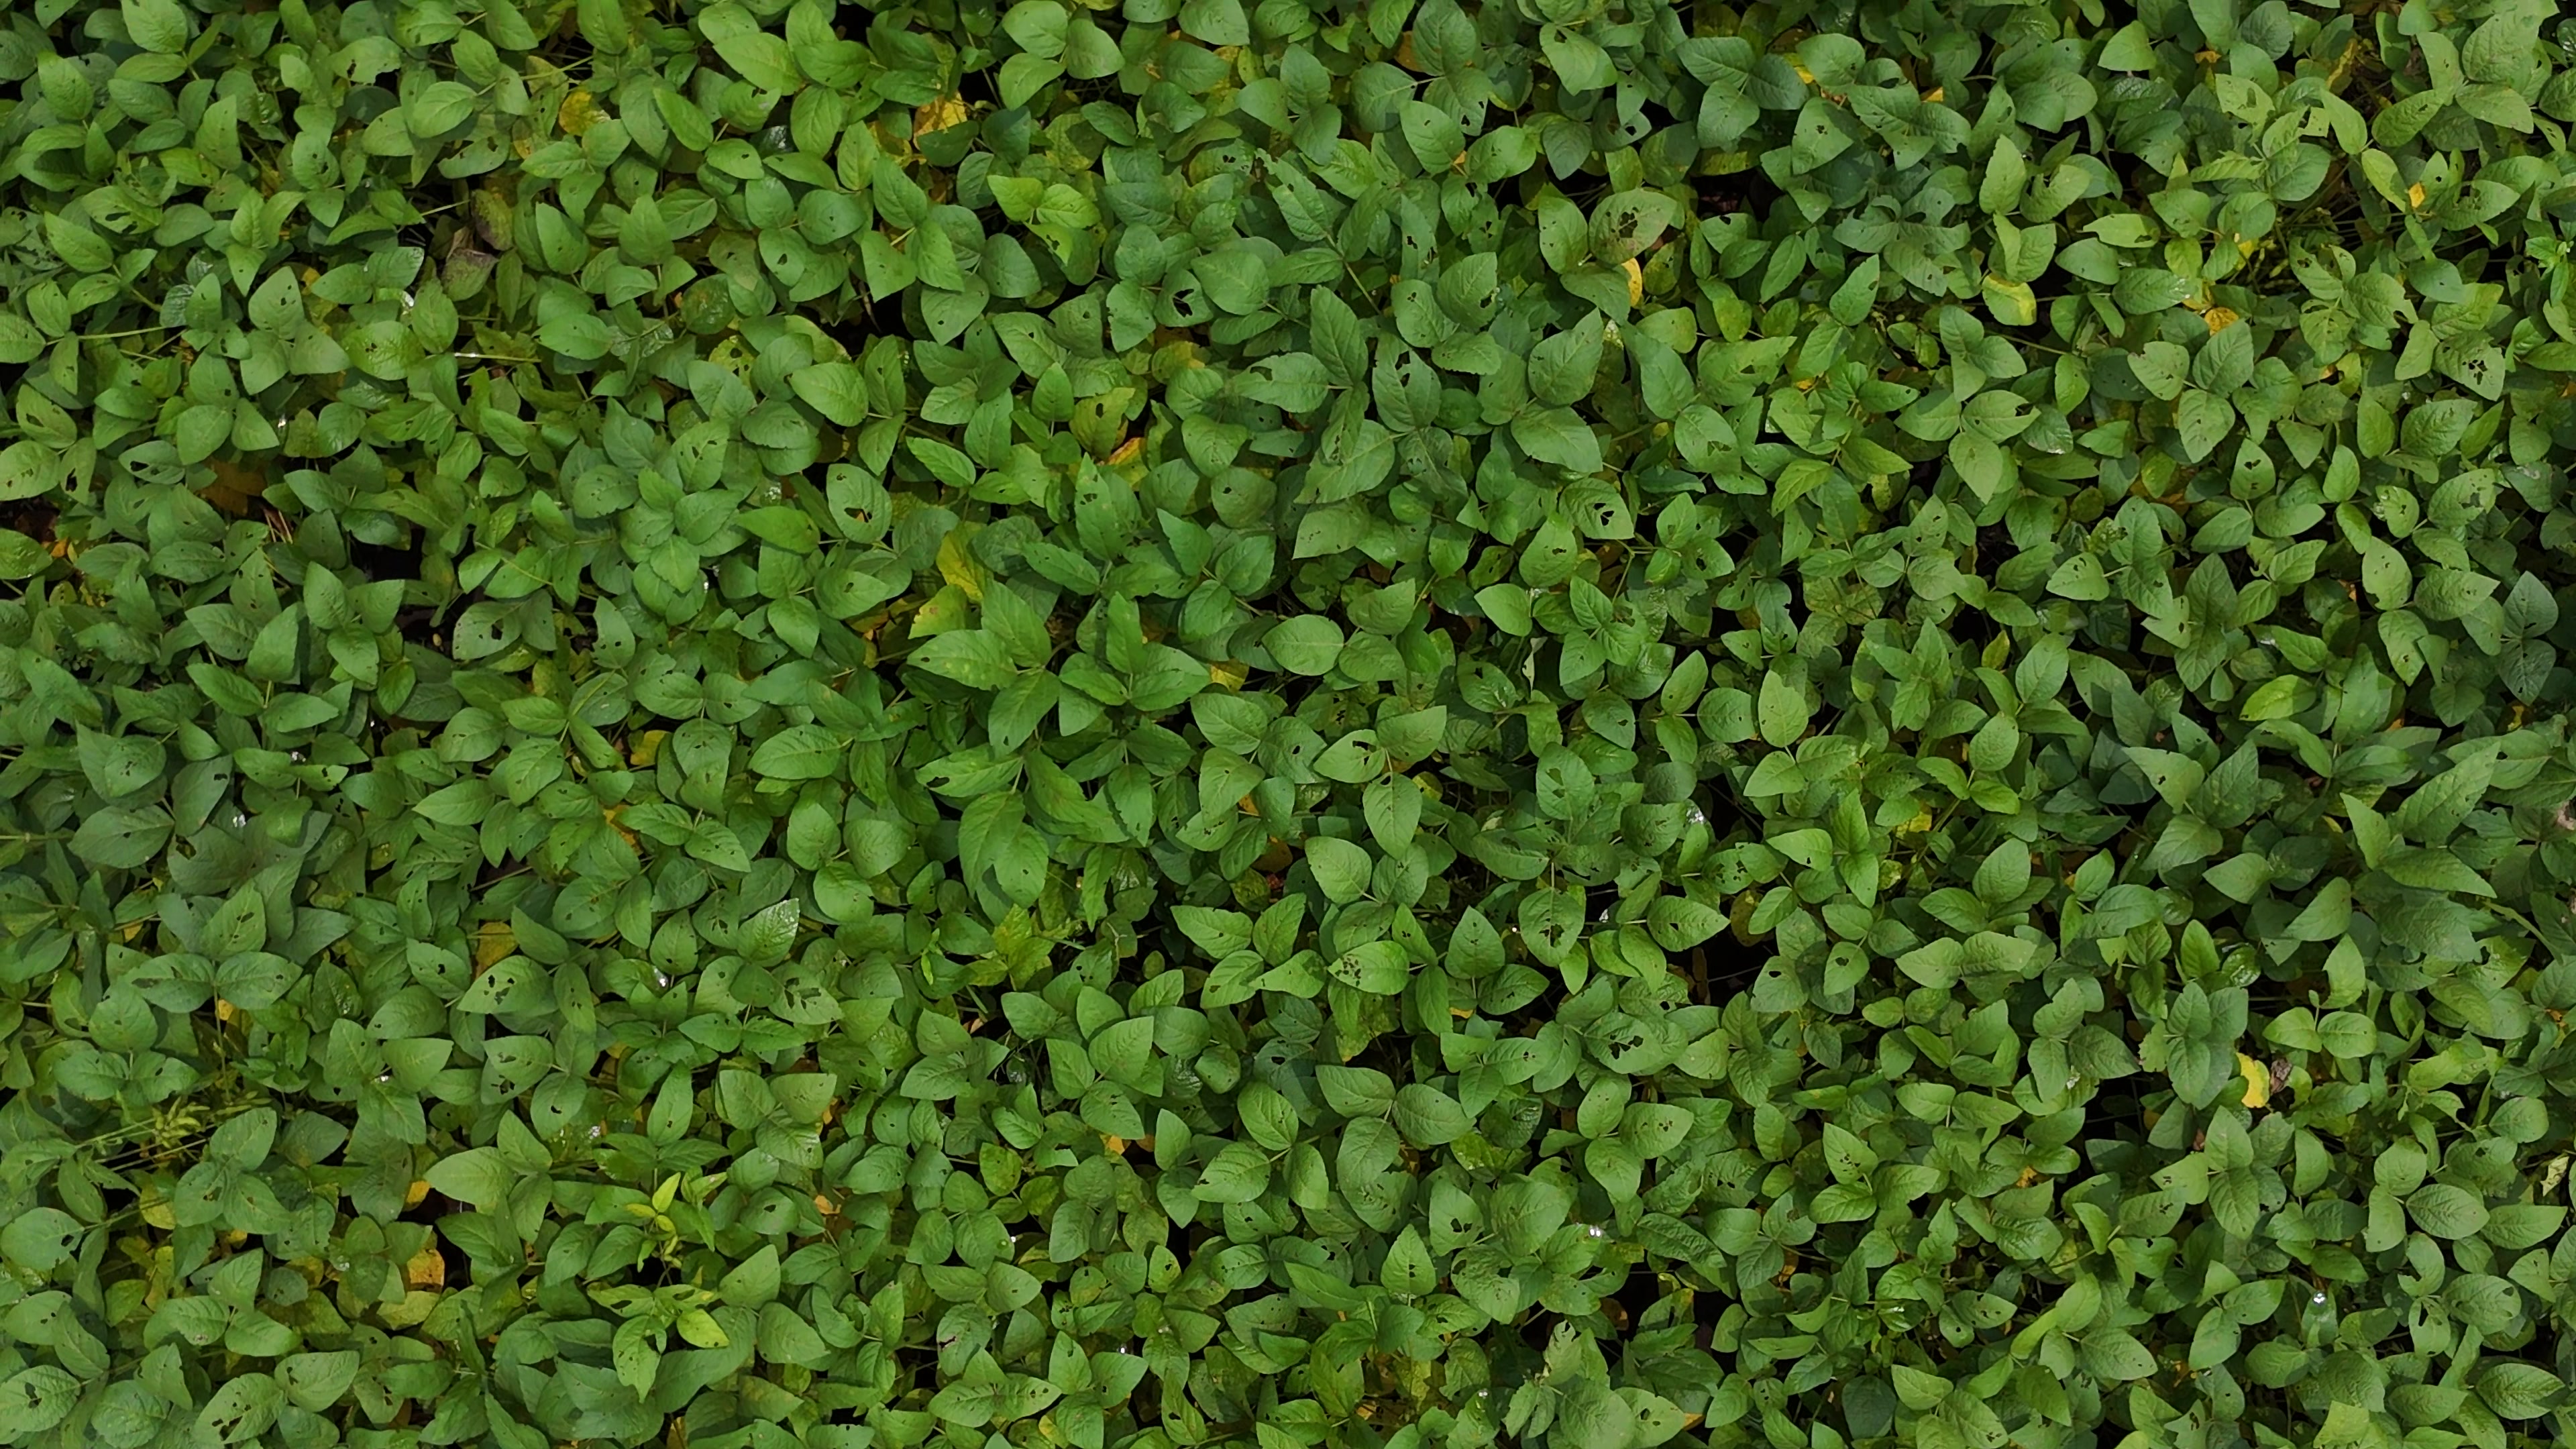
Label: Mosaic